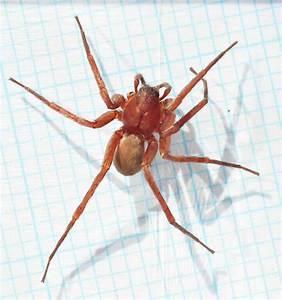
spider